Titans

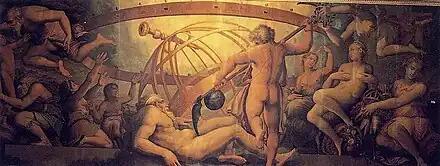
"The Mutilation of Uranus by Saturn": fresco by Giorgio Vasari and Cristofano Gherardi, c. 1560 (Sala di Cosimo I, Palazzo Vecchio)

According to the standard version of the succession myth, given in Hesiod's "Theogony", Uranus initially produced eighteen children with Gaia: the twelve Titans, the three Cyclopes, and the three Hecatoncheires (Hundred-Handers), but hating them, he hid them away somewhere inside Gaia. Angry and in distress, Gaia fashioned a sickle made of adamant and urged her children to punish their father. Only her son Cronus was willing. So Gaia hid Cronus in "ambush", gave him an adamantine sickle, and when Uranus came to lie with Gaia, Cronus reached out and castrated his father. This enabled the Titans to be born and Cronus to assume supreme command of the cosmos, with the Titans as his subordinates.